Presidency of the League of Communists of Yugoslavia

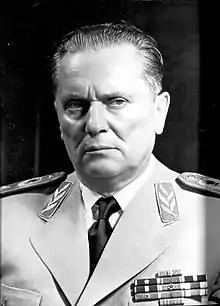
Tito was the longest-serving leader of the LCY, and presided over the work of presidency as party president.

According to Todorović, many commission members feared the reorganisation was insufficient to halt the centralisation of power and that the presidency would do the same as the former executive committee. This fear was confirmed by the reelection of 17 of 18 former executive committee members to the presidency. Fourteen members of the reorganisation commission were also elected to the presidency, and these members may have wanted to implement their own reformist proposals. The reorganisation of the former executive committee and the decentralisation of the appointment of mid-level cadres from the centre to the republican leaderships considerably weakened the new presidency's influence. The delineation of functions between the presidency and the executive committee did not work as planned; the two bodies convened joint sessions rather than working separately. This, combined with the normalisation of term limits and elections in place of the appointment of cadres, also weakened the central party authorities.